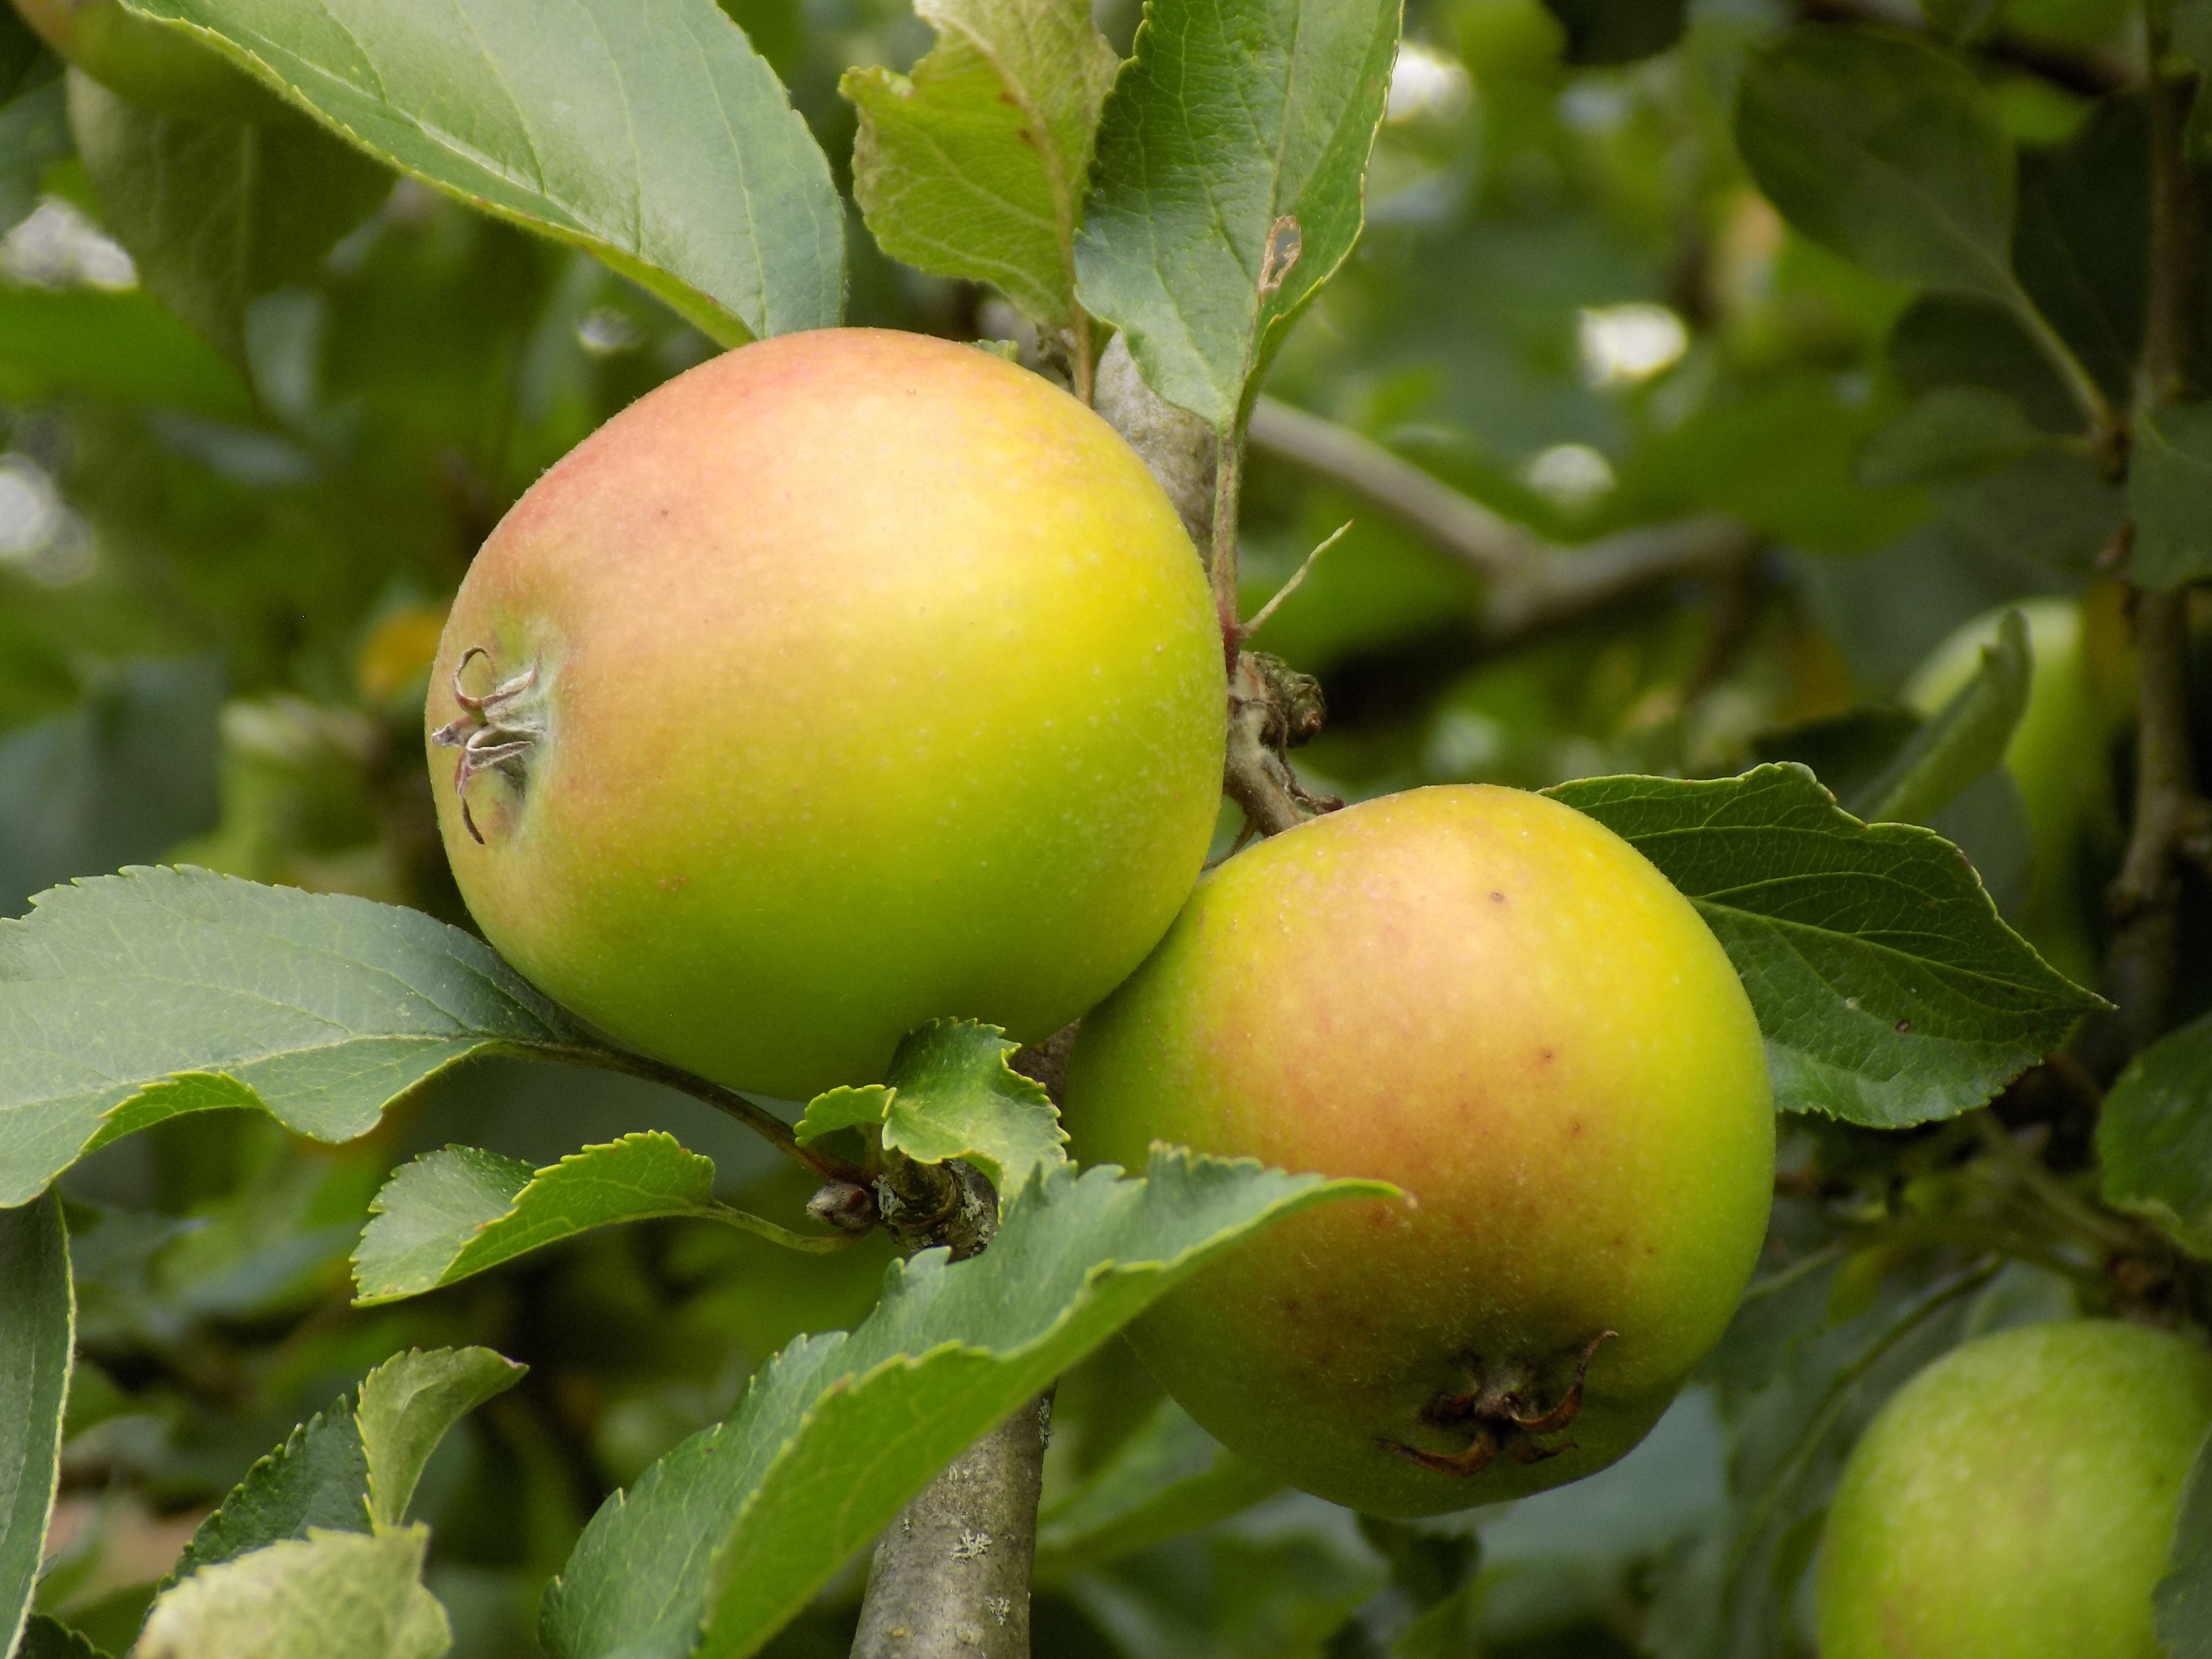
apple, tree, nature, branch, plant, fruit, flower, food, green, produce, healthy, flowering plant, rose family, acerola, malpighia, land plant, common persimmon